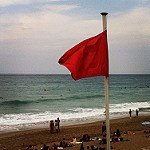
Scene: Outdoor